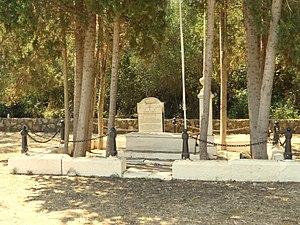
Monument de la Marine Russe sur l’Île de Sphactérie en Grèce. Русский: Монумент павшим в Наваринском сражении. Остров Сфактерия.